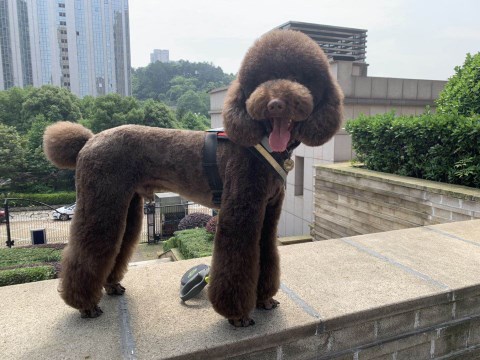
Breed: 316-n000118-standard_poodle